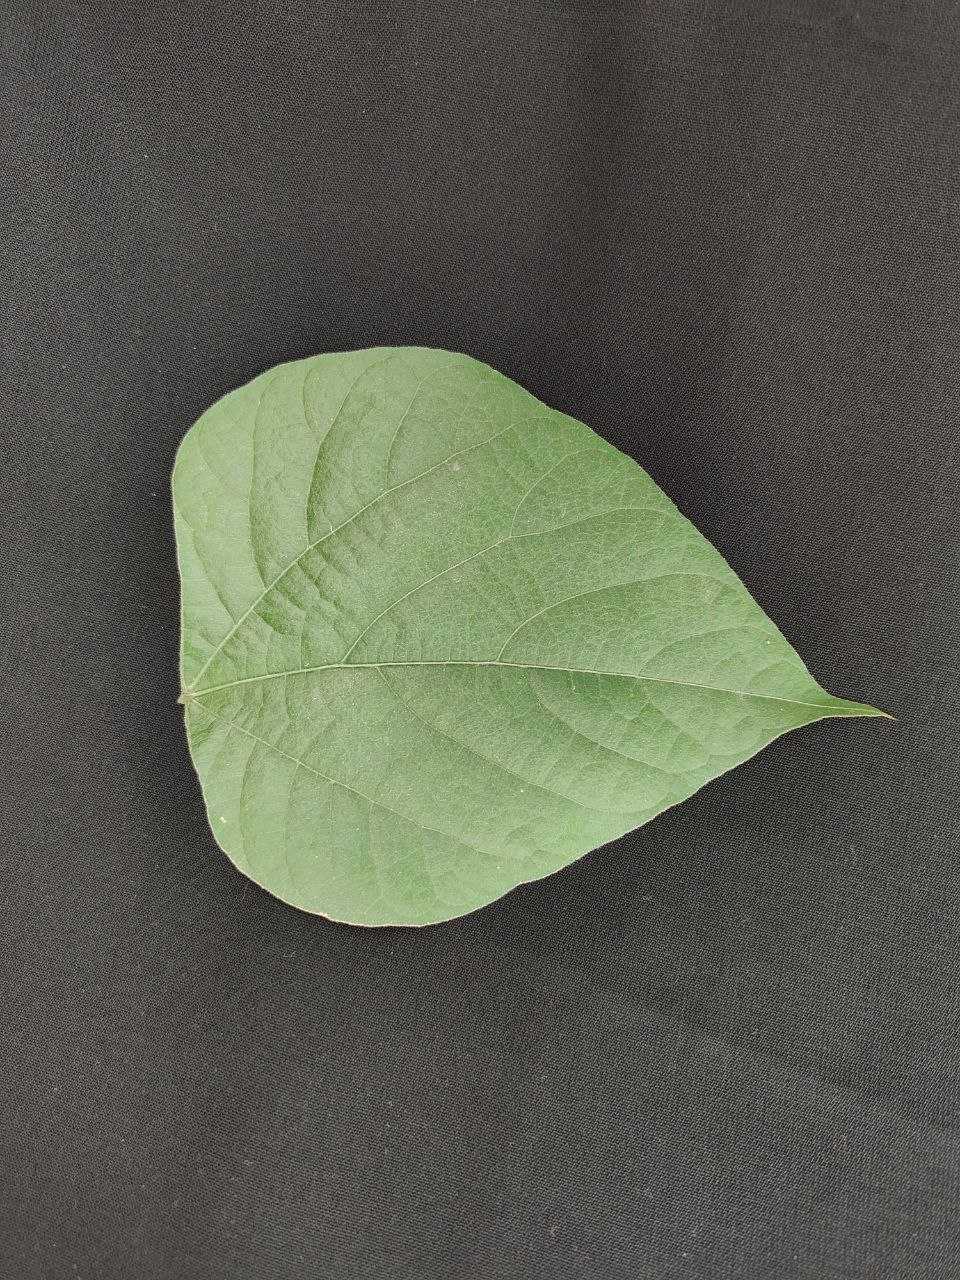
Crop: bean
Leaf condition: Fresh Leaf